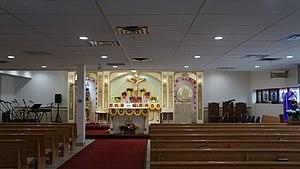
L'éparchie de Mississauga (Syro-Malabare) est une juridiction de l'Église catholique destinée aux fidèles de l'Église catholique syro-malabare, Église orientale en communion avec Rome, résidant au Canada. Elle a été érigée en tant qu'éparchie le 22 décembre 2018. Avant cela, elle portait le nom d'exarchat apostolique du Canada pour les fidèles de rite syro-malabar.